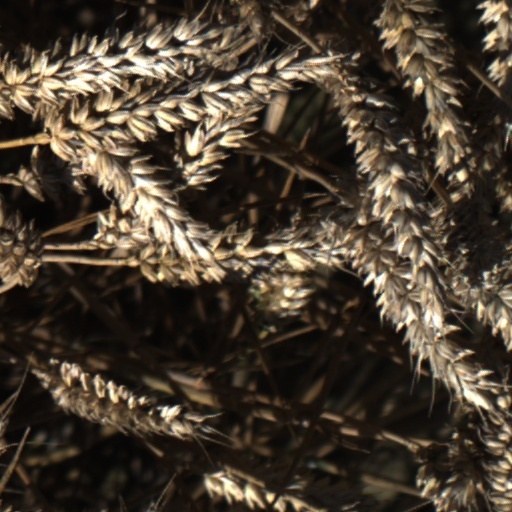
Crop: wheat